Demidov Collection

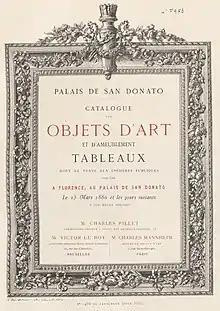
Sale catalogue, 1880

The Demidov collection was a collection of artworks gathered by the Russian industrialist Count Nikolay Nikitich Demidov and considerably expanded by his second son Anatoly Nikolaievich Demidov, 1st Prince of San Donato. It was mainly on show at their Villa San Donato near Florence, in which a private museum of 14 rooms was devoted to them. It was dispersed at sales in Paris in 1863 on 21 February and 3 March 1870 and at the Villa in March 1880.